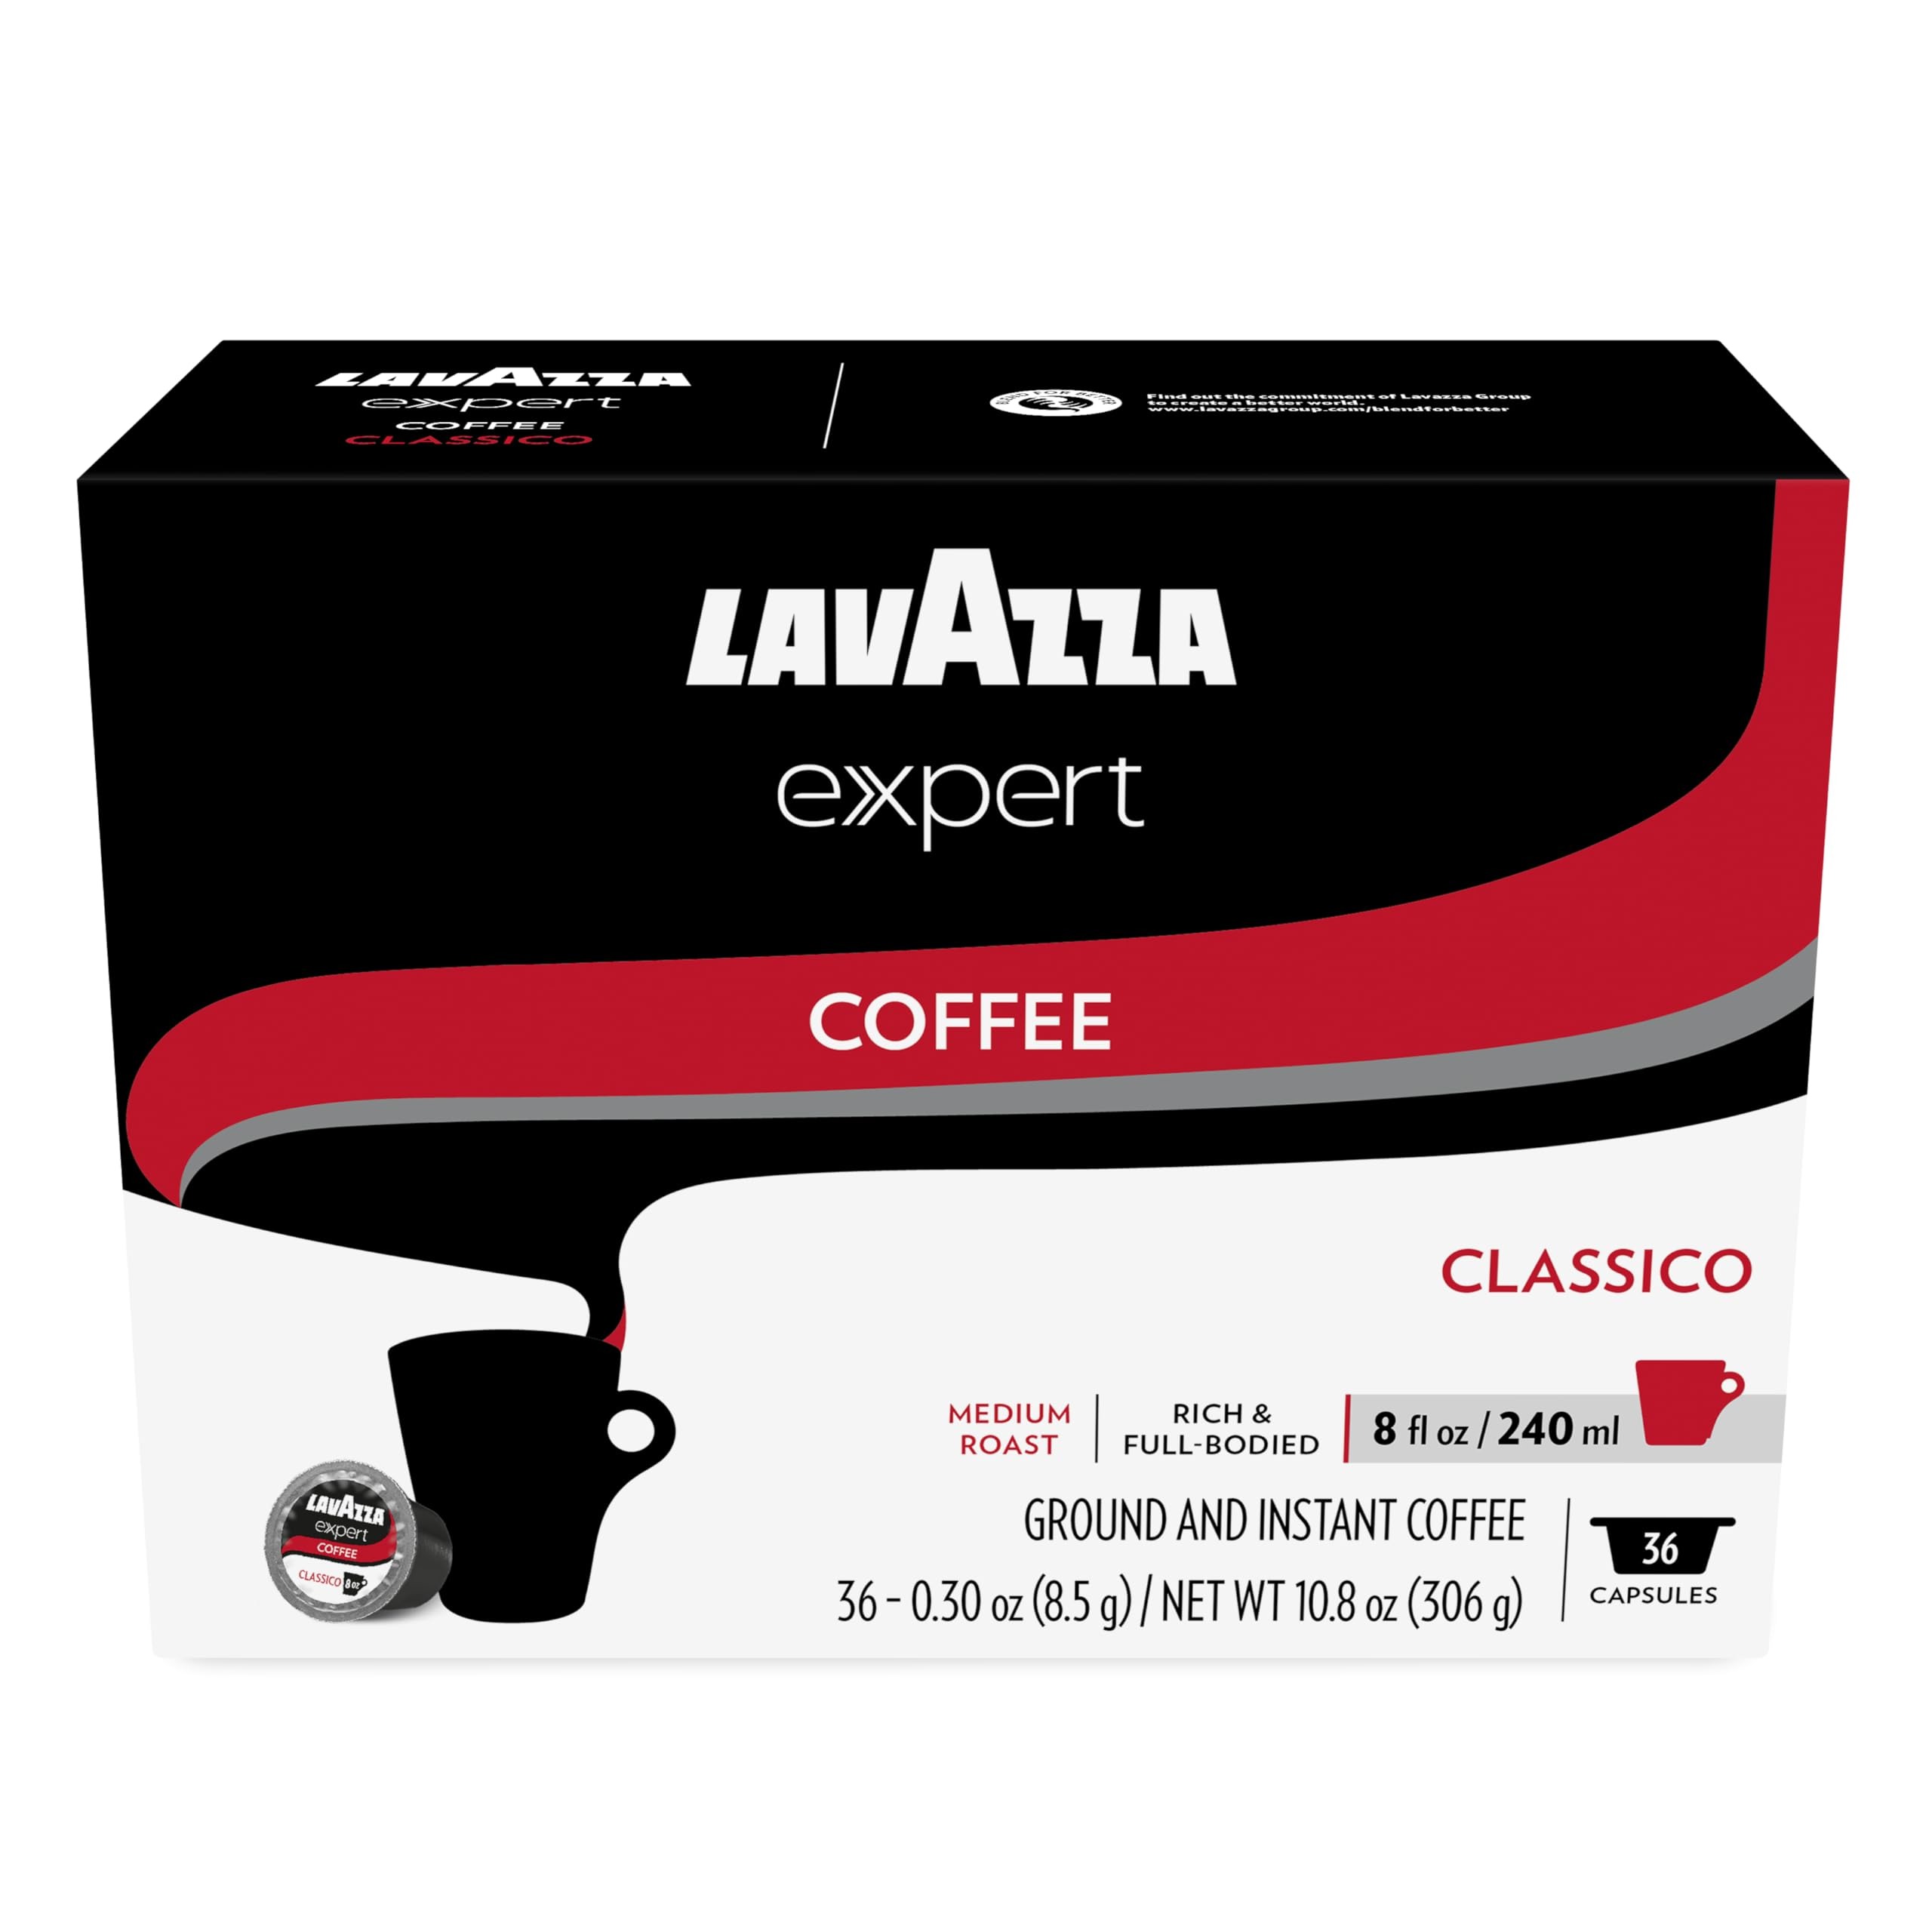
Item Name: Lavazza Expert Classico Coffee Capsules, Medium Roast, Arabica and Robusta Blend, Compatible with Lavazza Classy Plus Machine (36 Capsules)
Bullet Point 1: EXPERT CLASSICO COFFEE: 36 single-serve capsules ideal for an 8 oz drip coffee preparation.
Bullet Point 2: INTENSITY AND ROASTING: This rich medium roast offers a full-bodied taste.
Bullet Point 3: BLEND: Made from Arabica and Robusta beans, this naturally caffeinated blend is sourced from Africa and South America.
Bullet Point 4: AROMATIC NOTES: Chocolate and dried fruit.
Bullet Point 5: INGREDIENTS: Lavazza Expert Capsules contain only coffee, and are produced in facilities that exclusively make coffee.
Bullet Point 6: EXCLUSIVELY FOR: Lavazza Expert Coffee Capsules are compatible with the Classy Plus Espresso and Coffee Machine.
Bullet Point 7: EXPIRATION DATE: formatted as DD/MM/YY
Bullet Point 8: BORN IN 1895: With over a century of coffee expertise, Lavazza continues its dedication to sustainably sourcing the highest quality coffee beans with innovation, passion, and expertise.
Value: 36.0
Unit: Count

Price: 29.99